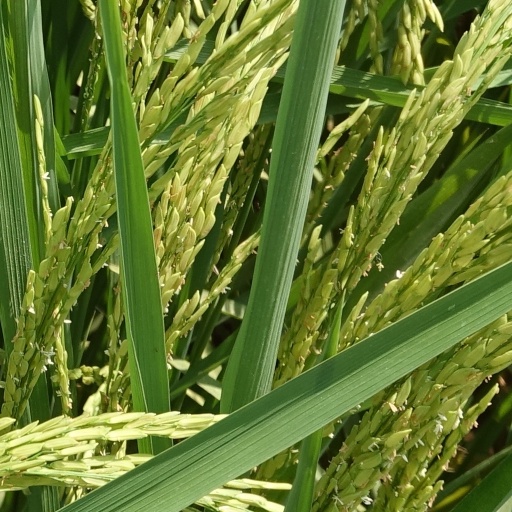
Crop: rice